Werner Braune

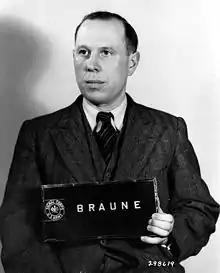
Braune in 1948

Karl Rudolf Werner Braune (11 April 1909 − 7 June 1951) was a German SS functionary during the Nazi era and a Holocaust perpetrator. During the German invasion of the Soviet Union of 1941, Braune was the commander of "Einsatzkommando" 11b, part of "Einsatzgruppe" D. Braune organized and conducted mass murders of Jews in the Army Group South Rear Area, the "Reichskommissariat Ukraine" (southern Ukraine and in the Crimea). For his role in these crimes, Braune was tried before an American military court in 1948 in the Einsatzgruppen trial. He was convicted, sentenced to death and executed in 1951.